Thomas W. Hardwick

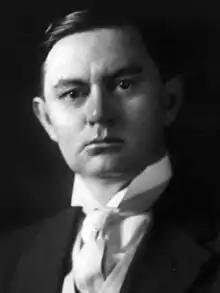
Hardwick, 1912

Thomas William Hardwick (December 9, 1872 – January 31, 1944) was an American politician from the U.S. state of Georgia who served as governor of Georgia, a United States Senator from Georgia, a member of the United States House of Representatives from Georgia, and a member of the Georgia House of Representatives.